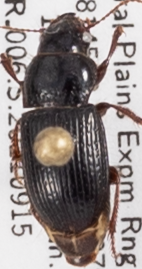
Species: Piosoma setosum
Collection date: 2021-09-15
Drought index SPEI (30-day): -0.83
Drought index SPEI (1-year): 0.142
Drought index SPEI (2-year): -0.71